Eduard Schleich the Elder

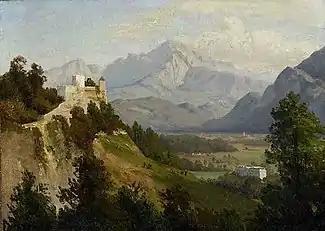
View from Mönchsberg to Hoher Göll

Schleich was the illegitimate son of the judicial administrator at Schloss Haarbach. In 1833, after the death of his father left him destitute, he went to Munich with the intention of enrolling at the Academy of Fine Arts, but was told he had no artistic talent and was rejected. As a result, he began to paint landscapes on his own, modelling them on the works of Christian Etzdorf, Christian Morgenstern and Carl Rottmann.